Stefan Nemanja

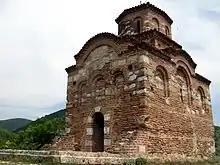
The Church of the Holy Trinity near Niš is part of Byzantine provincial church architecture dating from 11th and 12th centuries. It was built after the reign Basil II (976 - 1025) and Restoration of Byzantium, most likely in the second half of the 11th century. The Church is modest one-nave building in the shape of an elongated inscribed cross with a dome. It is a central-type building whose model should be recognized in the Hagia Sophia, Thessaloniki.

This conflict ended with Nemanja's surrender to Emperor Manuel. One day, Nemanja ritually obeyed Manuel I Komnenus in Niš. Barefoot, with his clothes torn to the elbows, a rope around his neck and a sword in his hands, he entered the Byzantine camp and went out to the emperor. Arriving in front of Manuel, he fell on his knees in front of him, handing him his sword, to do with him what he wanted. The Byzantine emperor accepted his humility, agreeing to the renewal of vassal obligations and leaving Nemanja in the position of grand zoupan. The final part of this episode took place in Constantinople, where Nemanja was taken as a slave in Manoel's triumphal procession, while the gathered people ridiculed him. He was even shown a "series of wall paintings that the emperor had commissioned to commemorate his victories over the Serbs; his alleged reaction is recorded in an oration by Eustathius of Thessalonica: 'Seeing these paintings, he agrees with everything and approves of the visual feast. In one respect only does he chide the painter, namely that the latter has not called him a slave (doulos) in all the scenes of the triumph'."